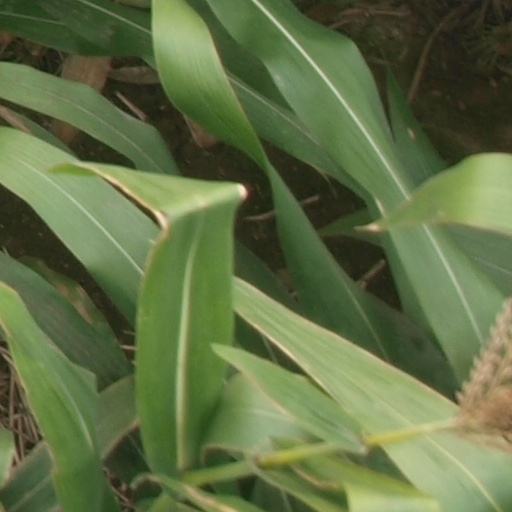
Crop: maize; corn